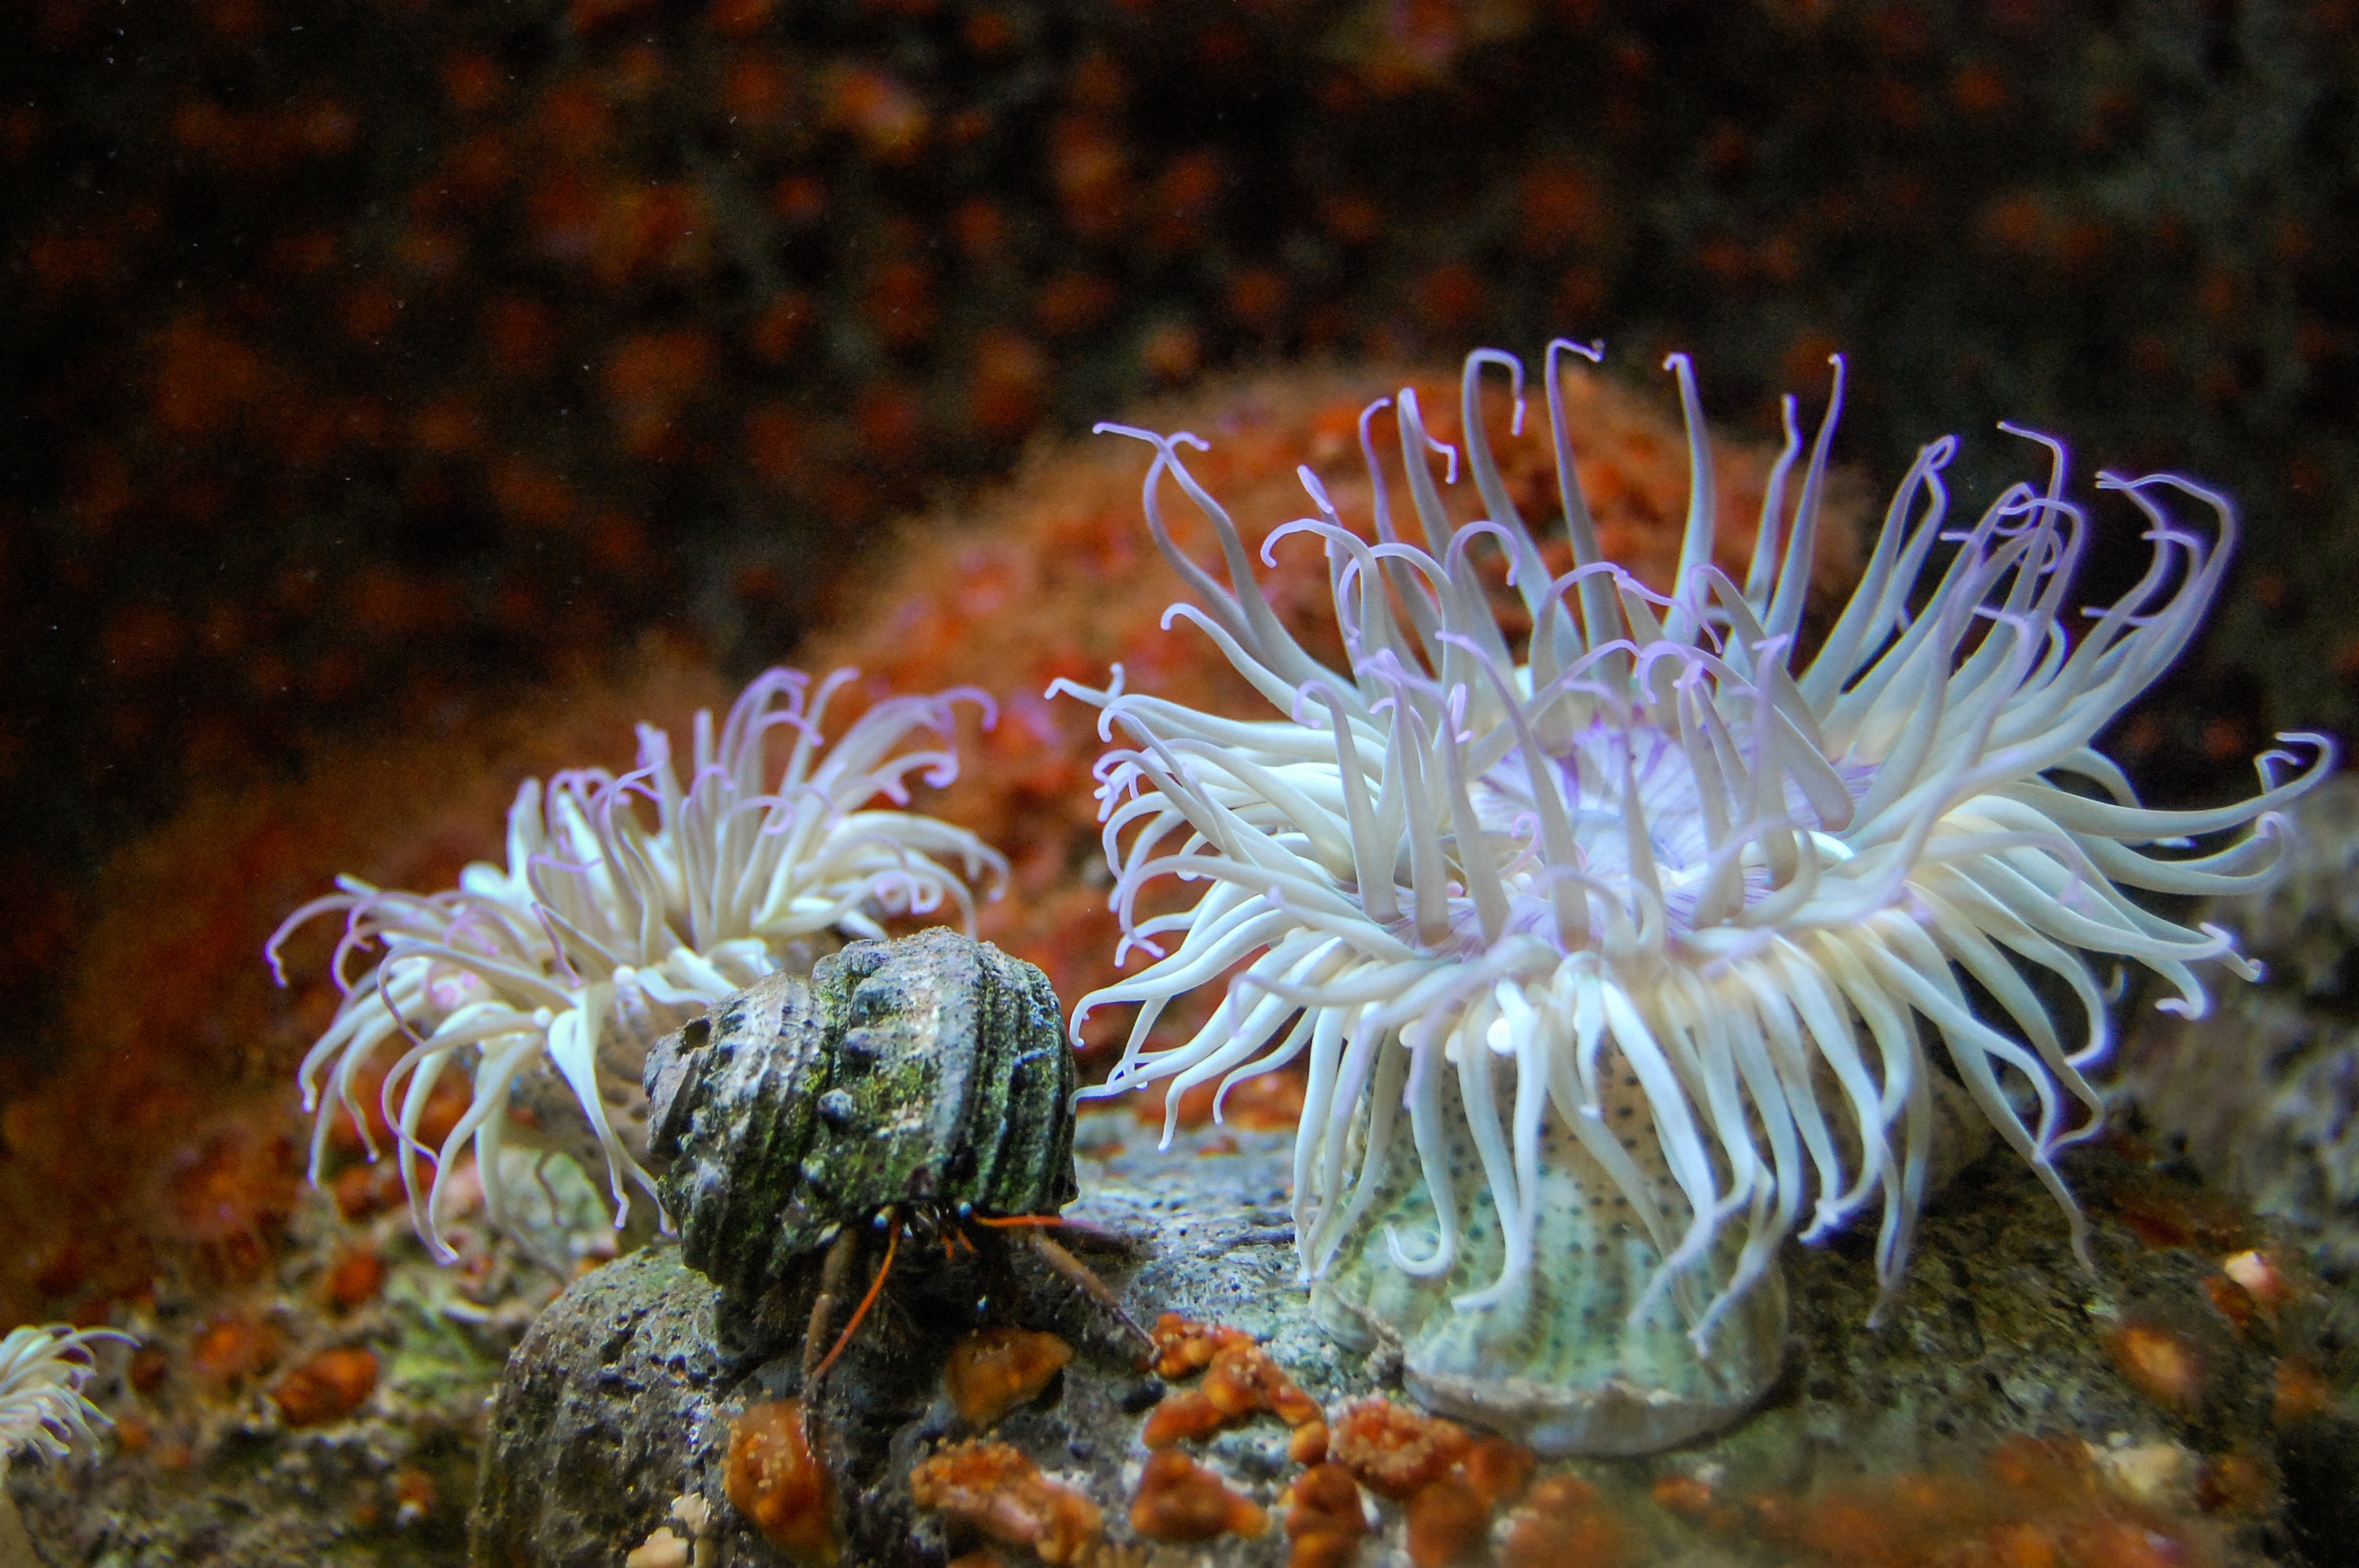
sea, water, ocean, underwater, biology, fauna, coral, coral reef, invertebrate, reef, aquarium, anemone, macro photography, organism, sea anemone, marine biology, marine invertebrates, pomacentridae